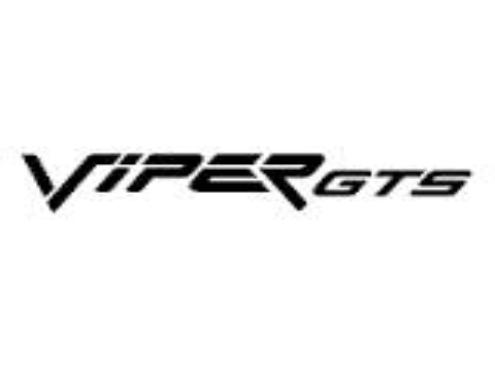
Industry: Transportation